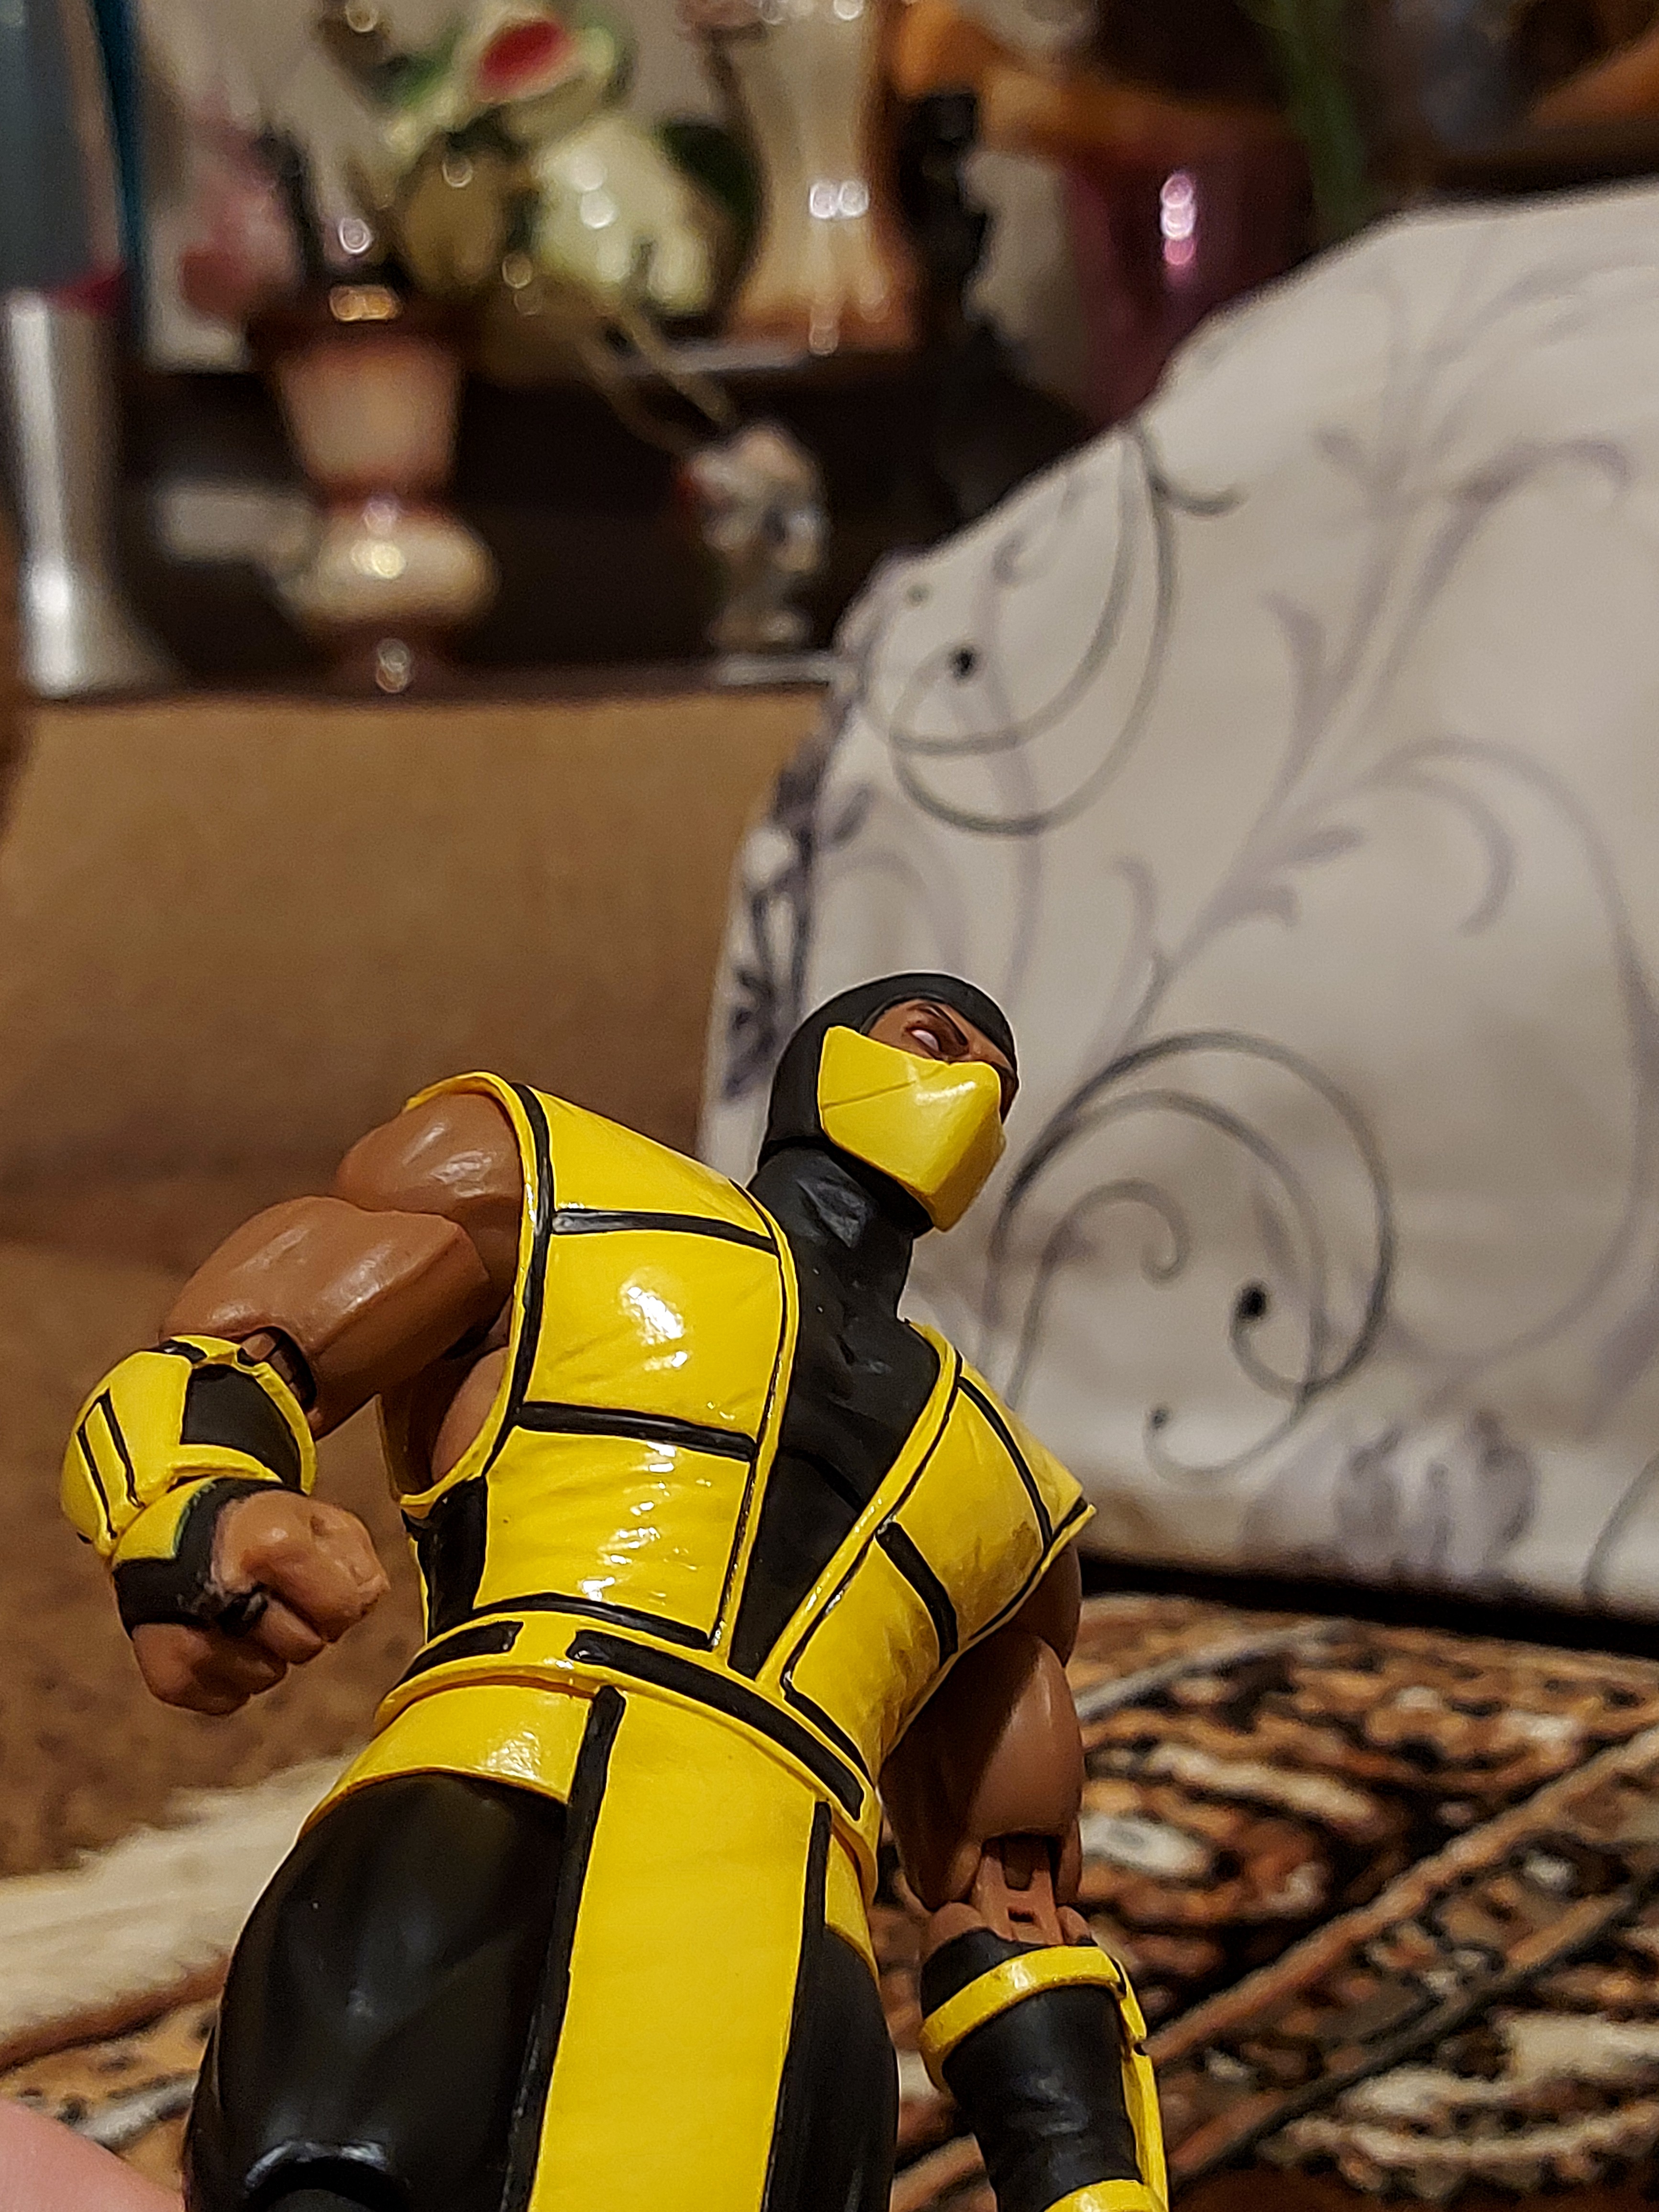
scorpion, storm, collectibles, white, yellow, toy, event, cape, armour, personal protective equipment, thigh, justice league, knight, fictional character, fiction, hero, costume design, human leg, anime, underpants, chest, costume, room, animation, Animated cartoon, action figure, superhero